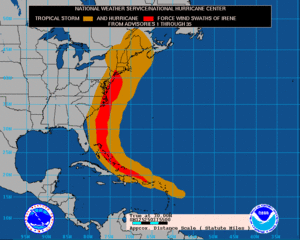
L'ouragan Irene est un ouragan de type capverdien ayant infligé d'énormes dégâts dans les Caraïbes avant d'atteindre la côte est des États-Unis et du Canada. Étant la neuvième tempête de la saison cyclonique 2011 dans l'océan Atlantique nord, Irene s'est formée à partir d'une onde tropicale bien définie montrant des caractéristiques d'ouragan lors de son passage aux Petites Antilles. La tempête développe des bandes orageuses et un centre de circulation cyclonique durant la journée du 20 août 2011. Irene atteint les Îles du Vent et frôle de très près Sainte-Croix le 21 août 2011. Le lendemain, Irene frappe Porto Rico avec la force proche de celle d'un ouragan et des vents violents, ainsi que de fortes pluies, ont causé des dommages significatifs.